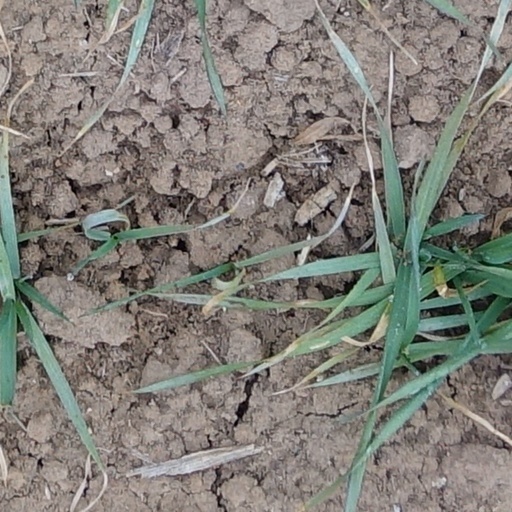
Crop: wheat